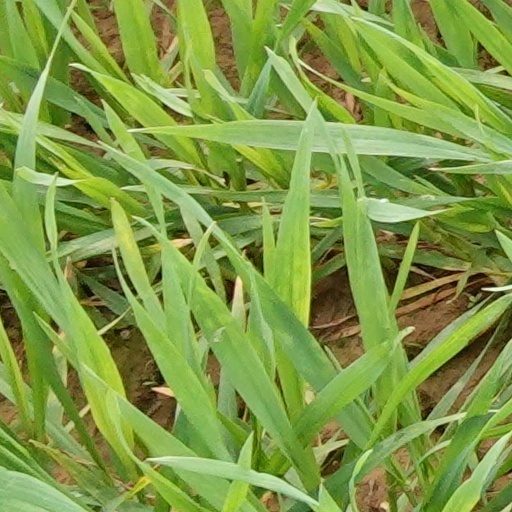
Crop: wheat